111th Ohio General Assembly

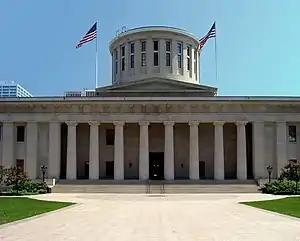
Ohio Statehouse in Columbus.

The One Hundred Eleventh Ohio General Assembly was the legislative body of the state of Ohio in 1975 and 1976. In this General Assembly, both the Ohio Senate and the Ohio House of Representatives were controlled by the Democratic Party. In the Senate, there were 21 Democrats and 12 Republicans. In the House, there were 61 Democrats and 38 Republicans.